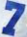
Number: 7